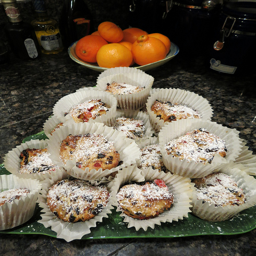
A tray with pastries in cupcake wrappers and a bowl of oranges behind it.
A plate of desserts sprinkled with powdered sugar
a close up of a number of cupcakes near a bowl of fruit
Sweet treats are in wrappers on a green plate.
The pastries in paper wrappers are piled high on the plate.